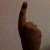
The image shows a hand gesture representing the number 1 in Indian Sign Language.